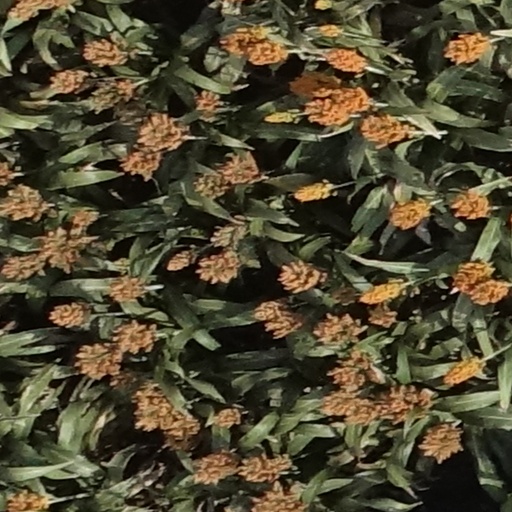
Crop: sorghum